François de Wendel

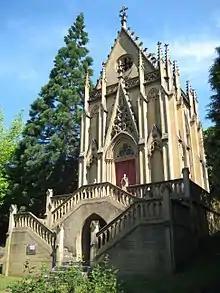
Former sepulchral chapel of the Wendels in Hayange

The de Wendel family can be traced back to Jean Wendel of Bruges, who married Marie de Wanderve around 1600.